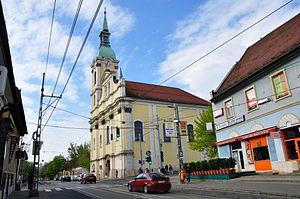
L'église paroissiale de la Visitation d'Újlak est une église catholique romaine de Budapest située dans le quartier d'Újlak, sur Bécsi út.
Újlak est un quartier de Budapest, situé dans les 2ᵉ et 3ᵉ arrondissements de Budapest à proximité du Danube.